Cuba–Japan relations

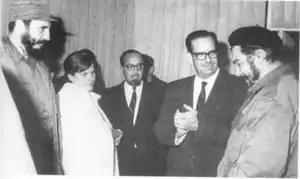
Fidel (far left) and Guevara (far right).

With the entry into force of the San Francisco Peace Treaty on 28 April 1952, Japan rejoined as a member of the international community. Cuba was one of the 49 signatories to the San Francisco Peace Treaty, which was ratified by Cuba on 12 August 1952, and diplomatic relations between the two countries officially resumed on 21 November 1952.